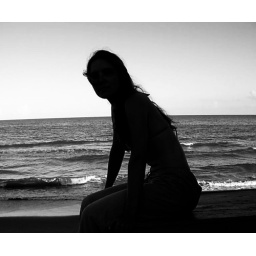
girl in the beach